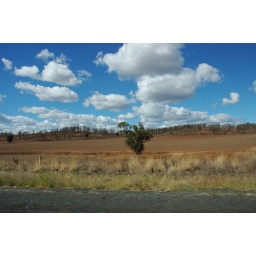
Out the car window as the other half doesn't believe in stopping! gggrrrhhh!!!!